Lena Philipsson

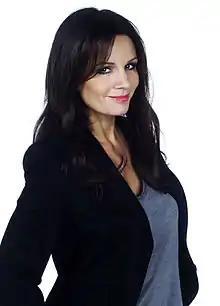
Philipsson in November 2012

Maria Magdalena Filipsson (born 19 January 1966), known by her stage name Lena Philipsson, is a Swedish singer, songwriter and media personality. She represented Sweden in the 2004 Eurovision Song Contest, finishing fifth. In 2024, Philipsson was hired by Per Gessle as the female vocalist for Roxette's 2025 tour.